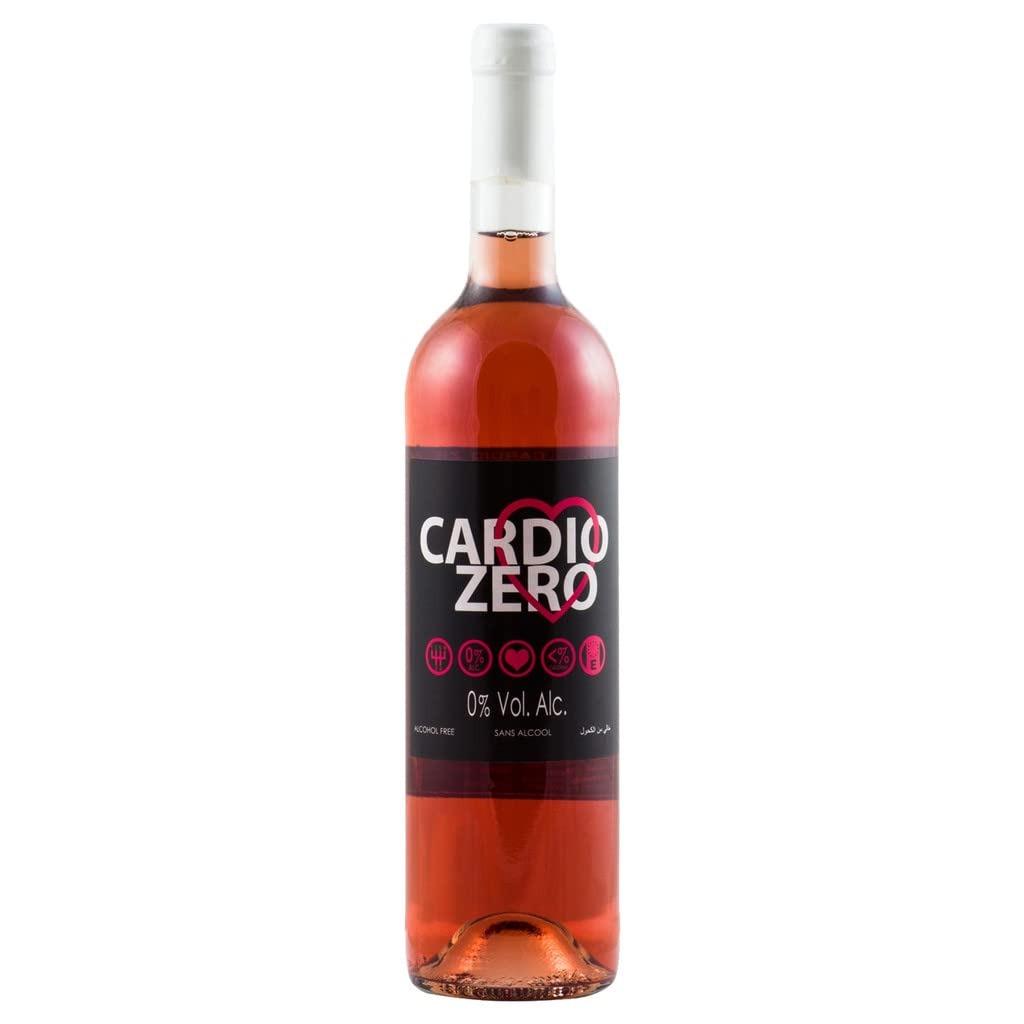
Item Name: Elivo Cardio Zero White Dealcoholized 0.0% Non-Alcoholic White From Spain 750ml, Low Sugar, Low Calories (1 Bottle)
Bullet Point 1: Tasting Notes: Round and complete, fresh on the palate. Stands out due to its glyceric nature, fruity flavors and touch of acidity. Mineral notes stand out and the typical aromas associated with the Verdejo grape variety can be found on top of green apple and a hint of fennel.
Bullet Point 2: Produced by Élivo winery in Spain with Verdejo and Airén grapes.
Bullet Point 3: A great non-alcoholic alternative to traditional white wine - pairs with white meat, salads, fish and seafood.
Bullet Point 4: Perfect for All Occasions: Everyday Meals, Birthdays, Housewarming Gift, Anniversaries, Work Parties, Weddings, or Just For Yourself.
Bullet Point 5: No calories (0cal/125ml) and no sugar (0g/125ml). Great drink option for the health conscious individual. Drink wine without the negative health consequences of alcohol.
Product Description: Élivo Cardio Zero White non-alcoholic white wine is the perfect wine for regular consumption. A great non-alcoholic option for those that love white wine, pair with white meat, salads, fish and seafood. This alcohol-free white wine has a bright, straw color. Mineral notes stand out and the typical aromas associated with the Verdejo variety can be found, above all, green apple with a hint of fennel. <br><br> The production of the wine is carried out paying special attention to the points where the extraction of the combined phenolics will be extracted for the must. The selection of grapes from vines under water stress, combined with the power of extracting the phenols at the point of vinification allows for the production of Cardio Zero. Fermentation takes place at controlled, low temperatures, which strengthens the presence of assorted aromas. Dealcoholization is carried out through a pressure system at low temperatures, where high pressure and a temperature of 30ºC are combined to convert the ethanol into vapor. The vapors are removed by a gas extractor and the rest of the wine remains in a liquid state without ethanol. Finally the product is filtered and bottled.
Value: 25.36
Unit: Fl Oz

Price: 26.99